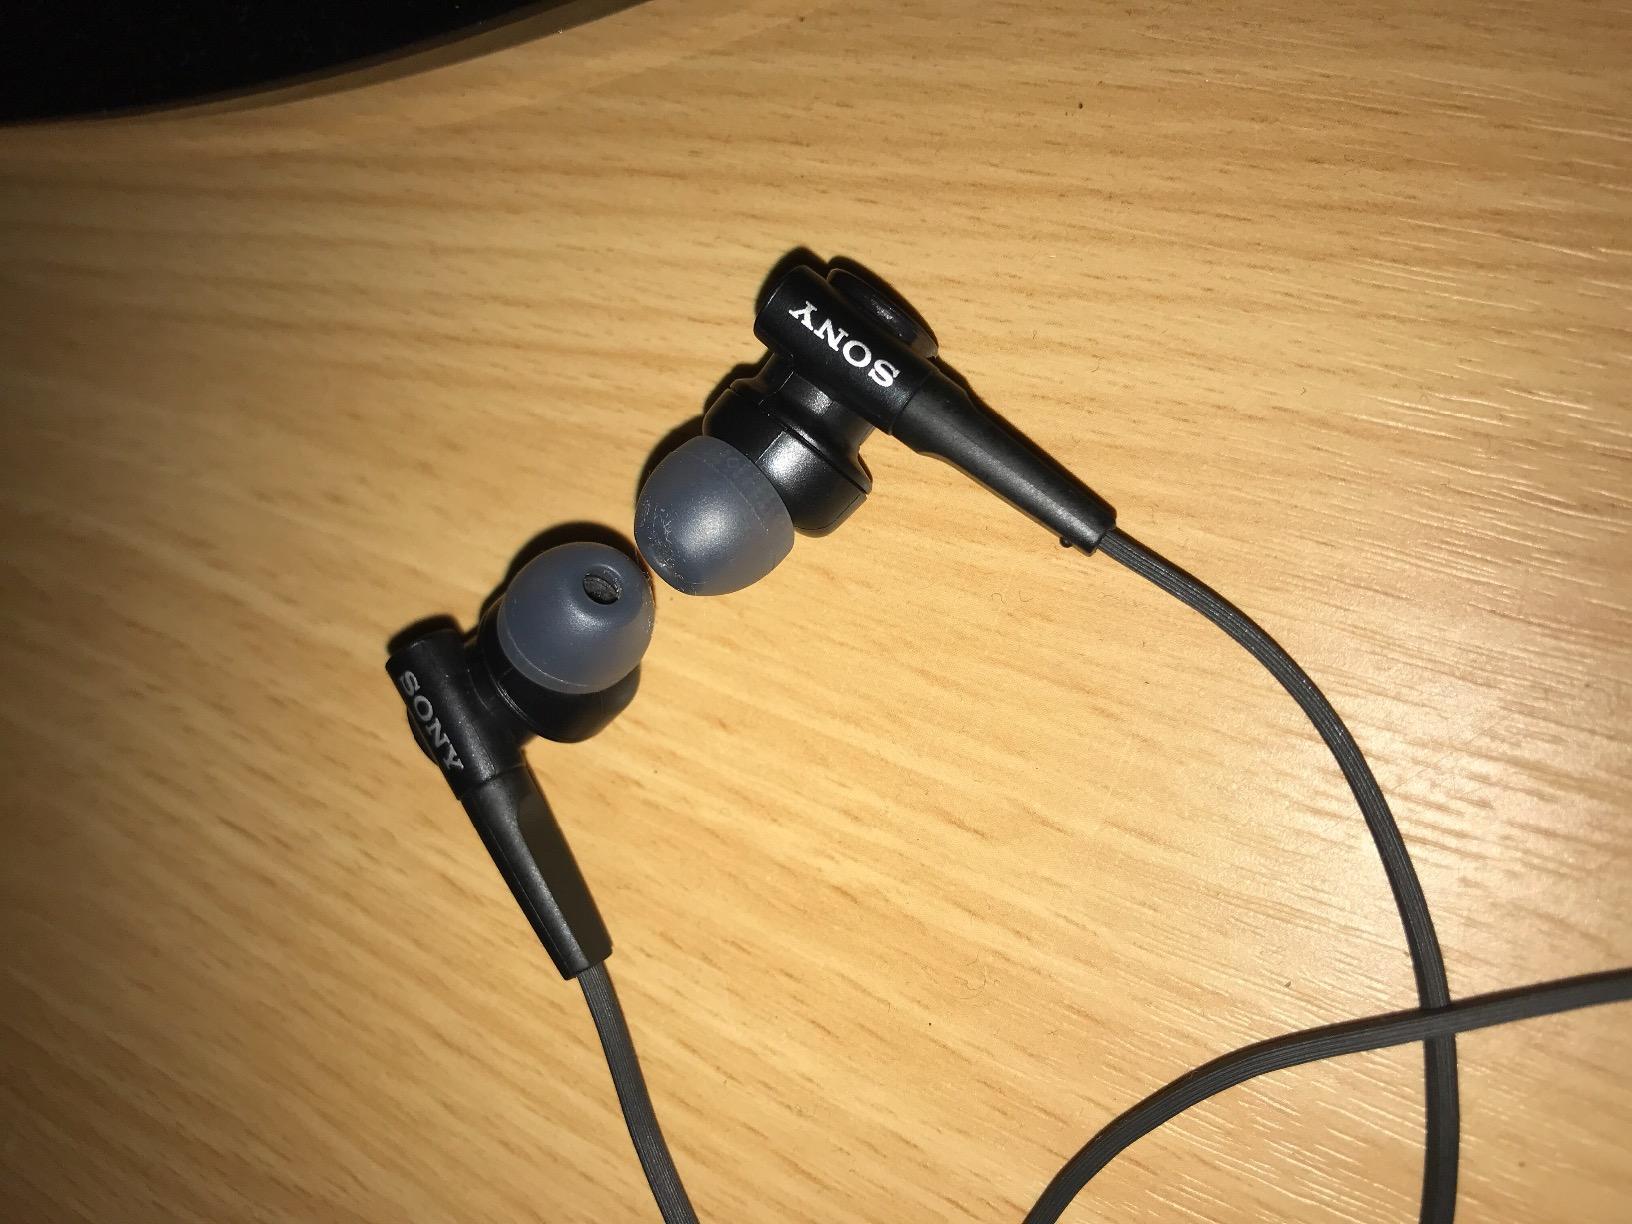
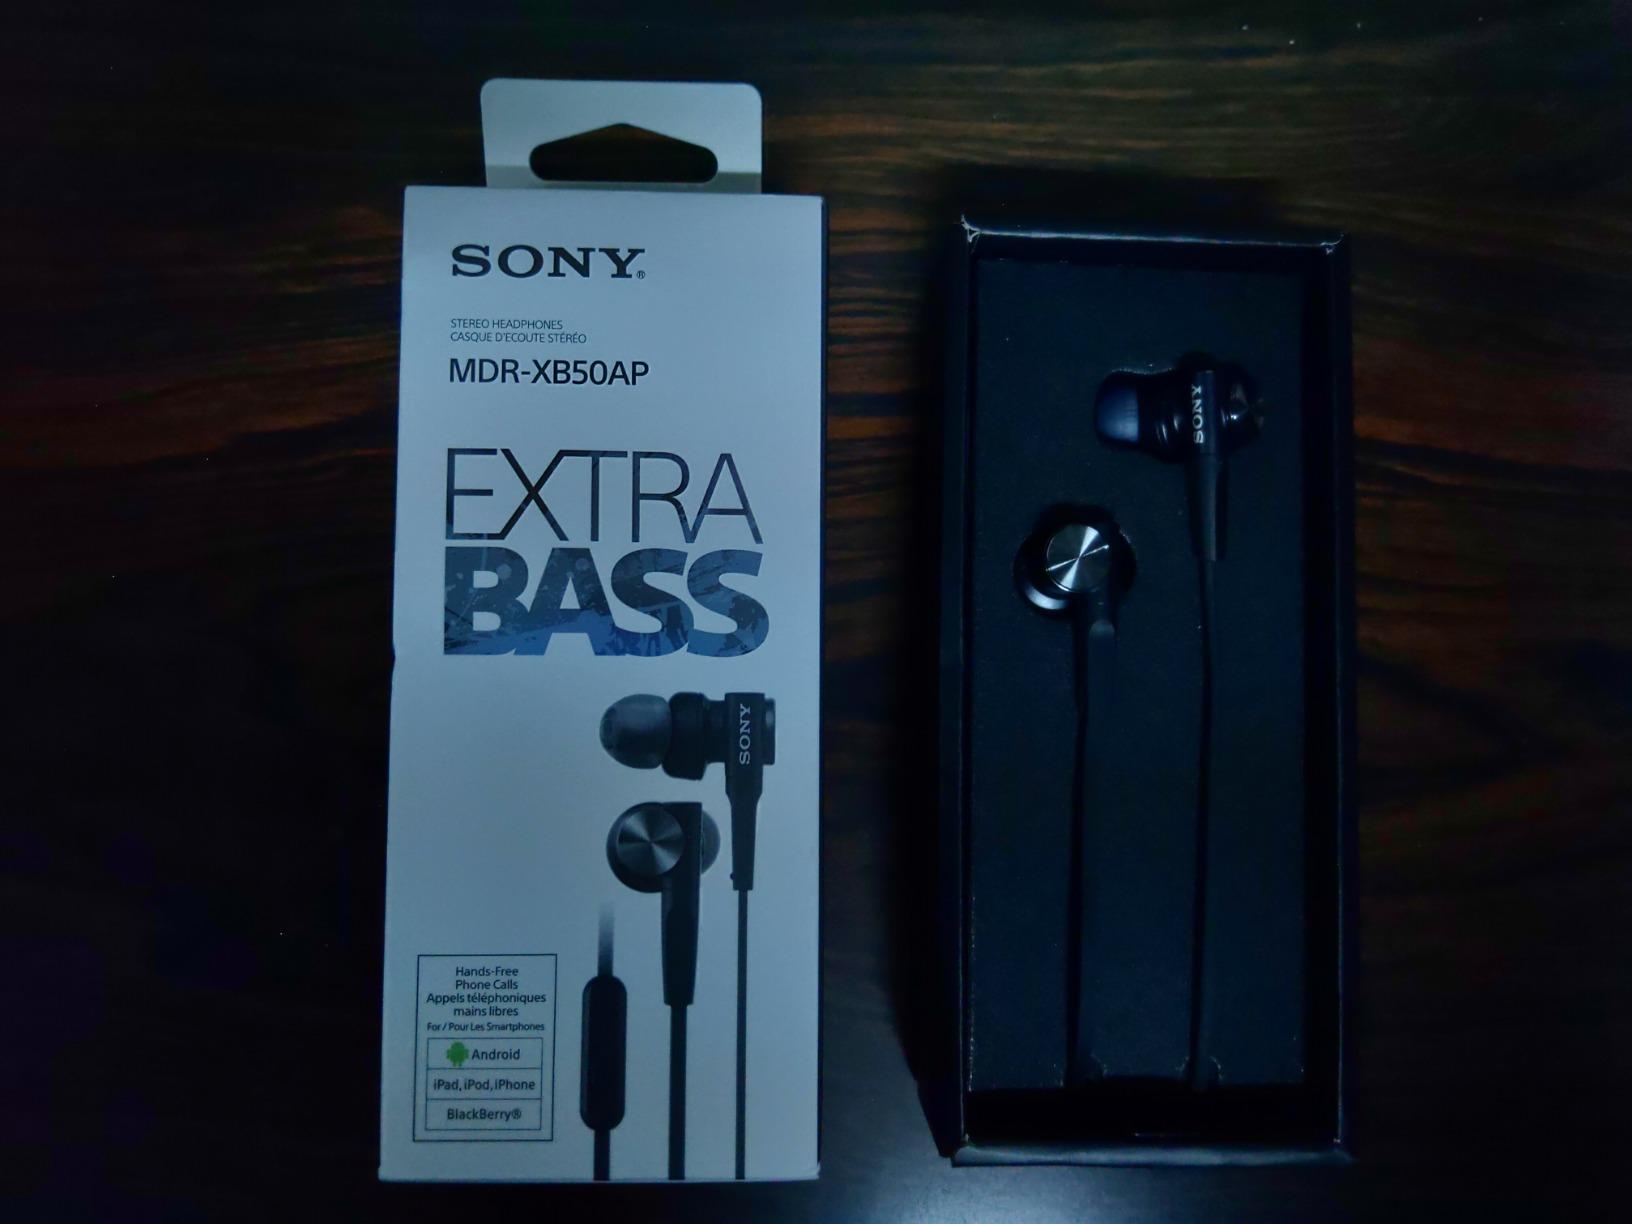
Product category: headphones
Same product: yes